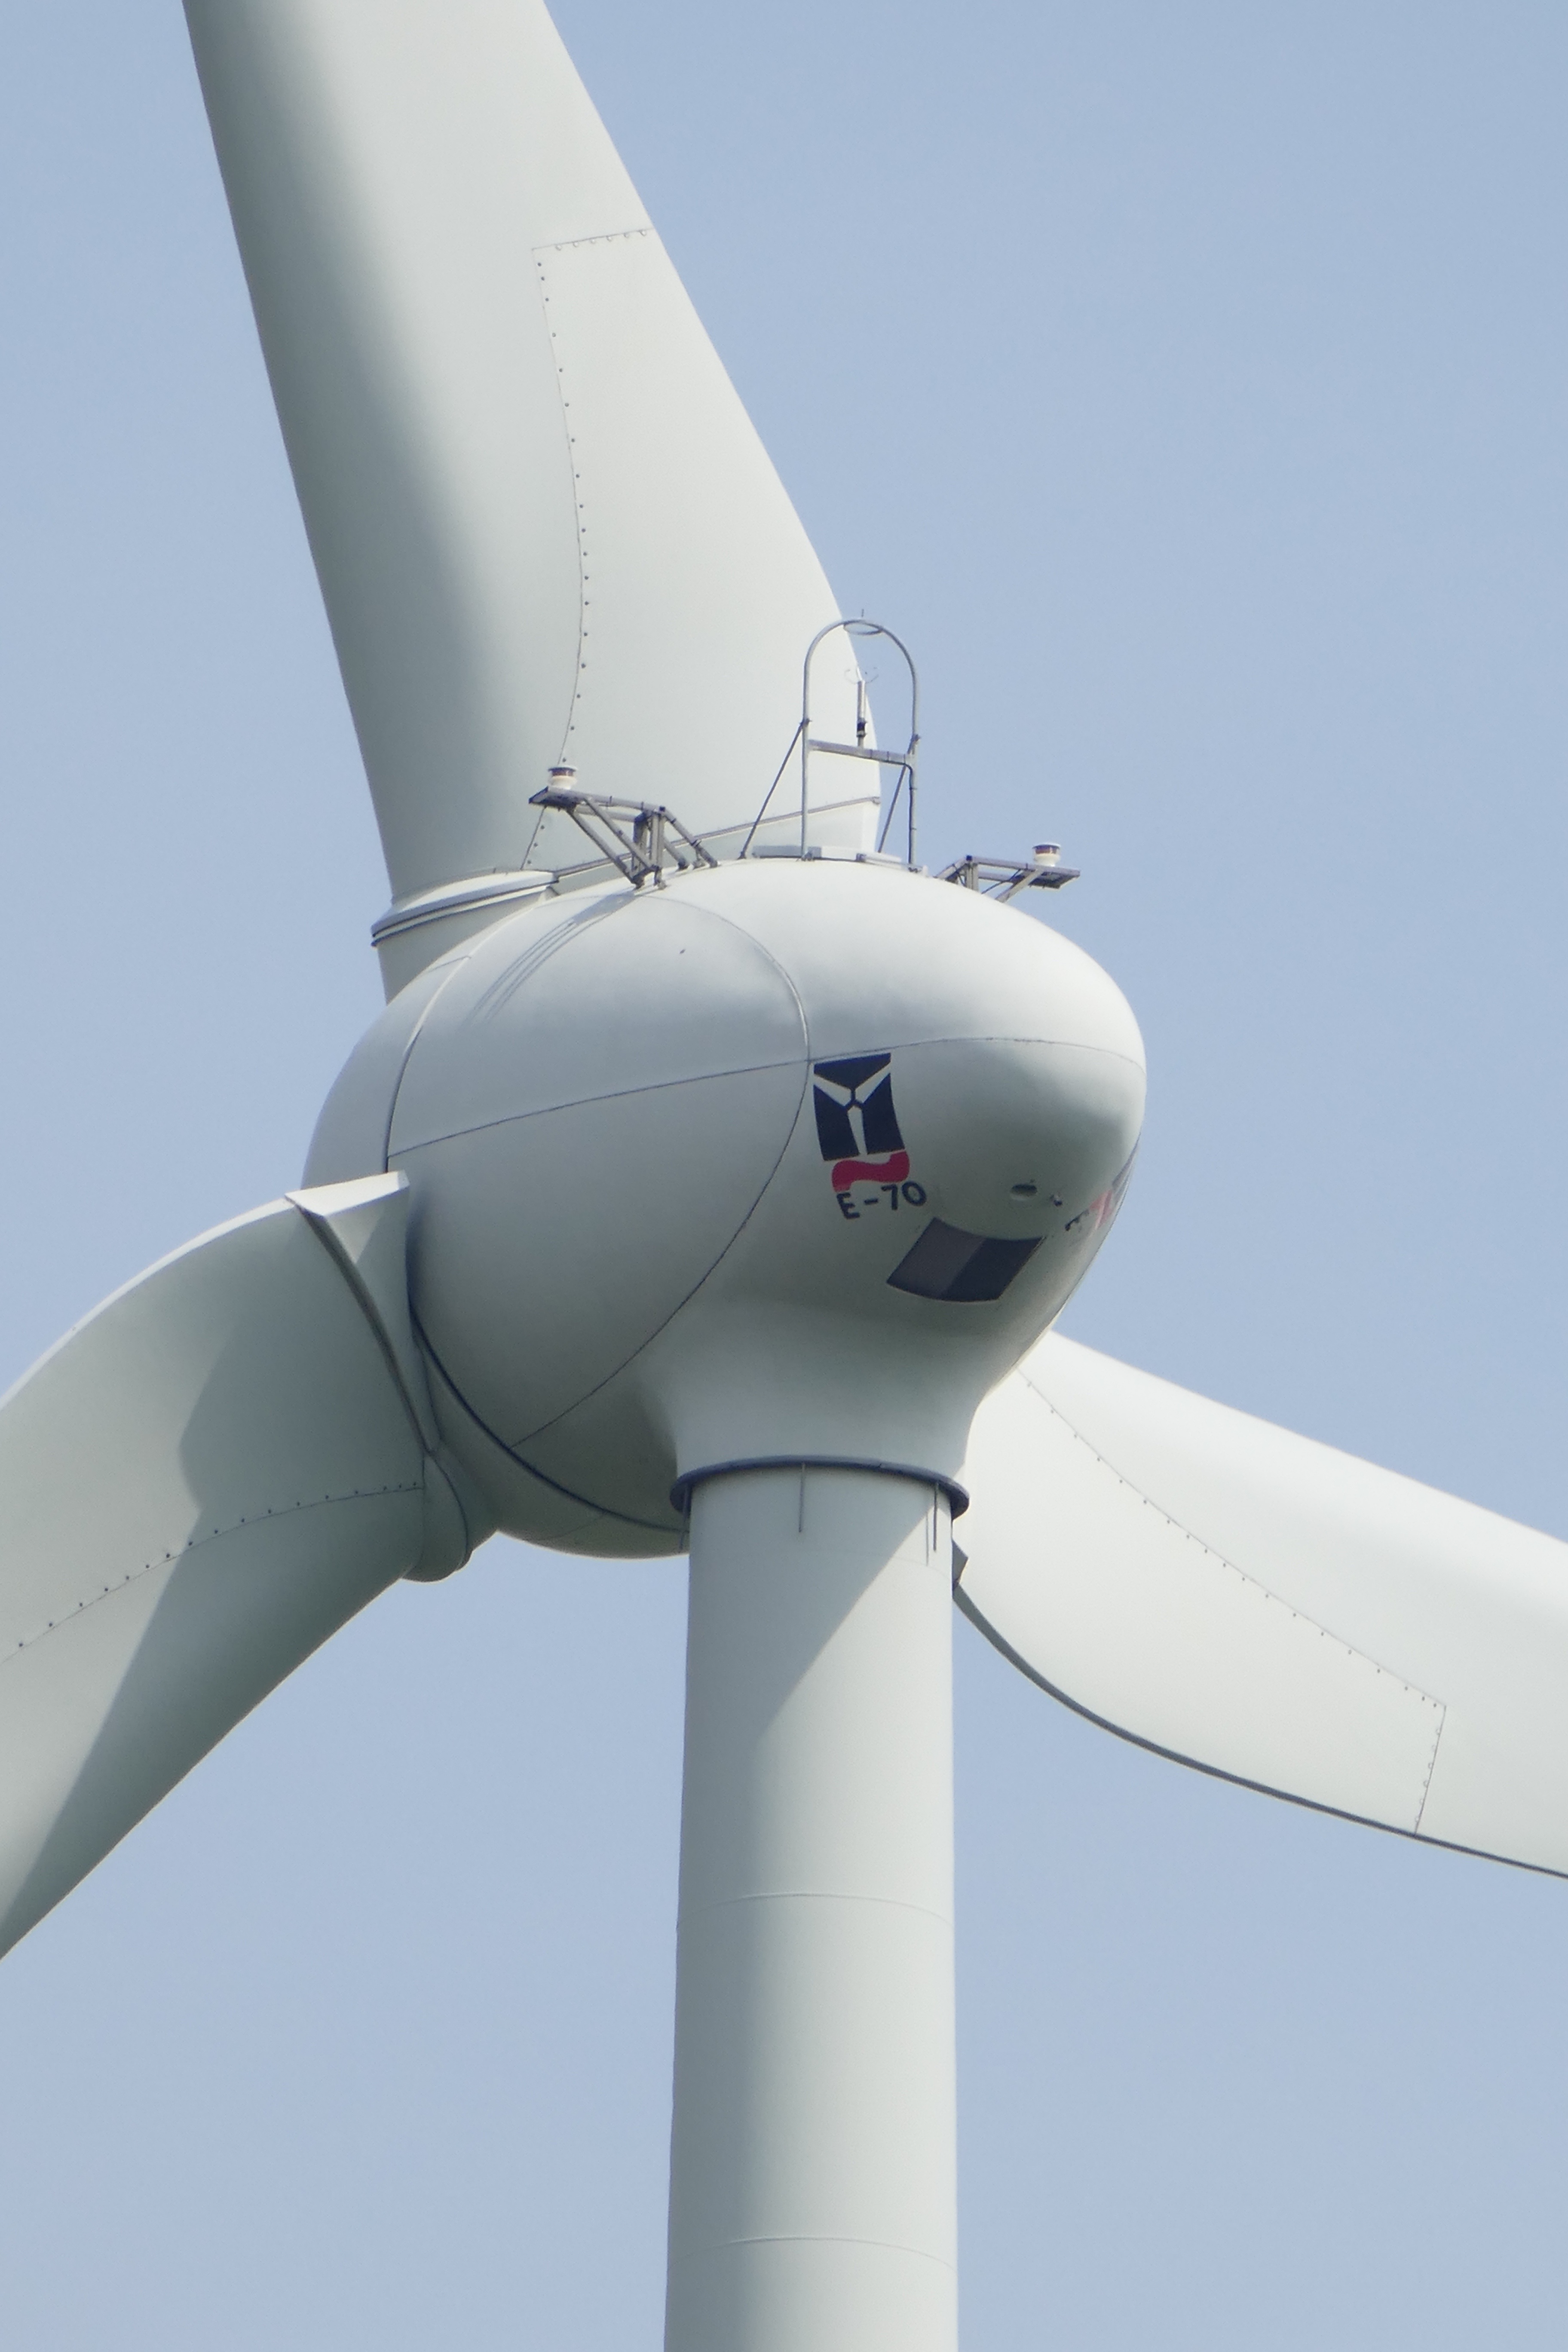
wing, wind, airplane, aircraft, vehicle, airline, aviation, flight, machine, wind turbine, wind energy, energy, wind power, blue sky, current, airliner, rotor, propeller, forward, eco energy, environmental technology, windr der, air travel, atmosphere of earth, aerospace engineering, aircraft engine